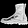
Label: Ankle boot